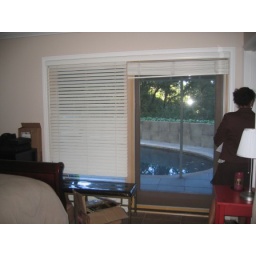
second bedroom with doors to pool in front of th house